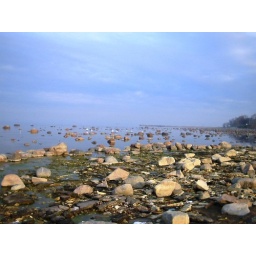
rocks in the sky